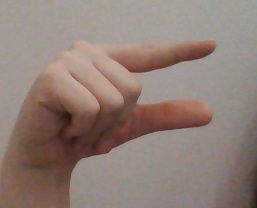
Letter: dal